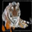
Label: tiger